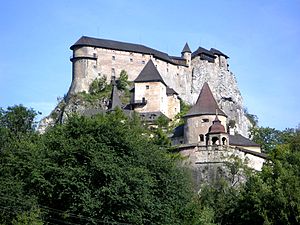
Nosferatu (film)
Orava-slottet i Slovakiet, hvor filmen bl.a. blev optaget
Nosferatu, eine Symphonie des Grauens er en tysk ekspressionistisk stumfilm fra 1922 af F.W. Murnau. Han ville filmatisere Bram Stokers Dracula, men hans studie var ude af stand til at opnå rettighederne til historien. Murnau besluttede derfor at filmatisere sin egen version og kun med mindre ændringer i handlingen.